Cry Macho (film)

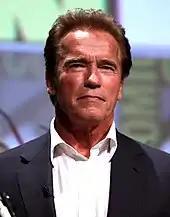
Arnold Schwarzenegger was originally cast in 2011

The novel "Cry Macho", which the film adapts, was originally written as a screenplay by author N. Richard Nash. Sometime in the 1970s, 20th Century Fox received the script and rejected it twice. To compensate, he reworked the material, turned it into a novel, and had it published in 1975. It was so well received that Nash decided to pitch the screenplay again, without changing a word, and sold it to a studio.